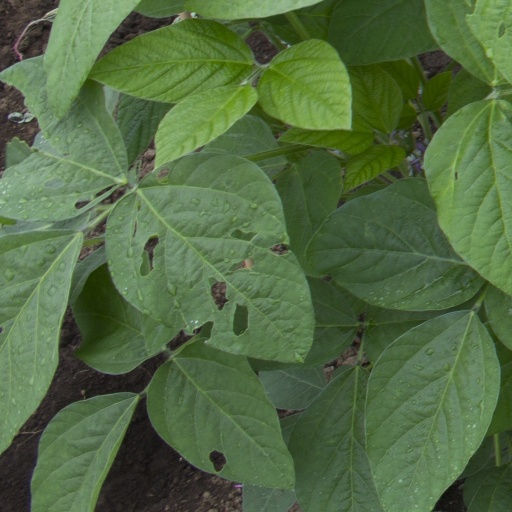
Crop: soybean